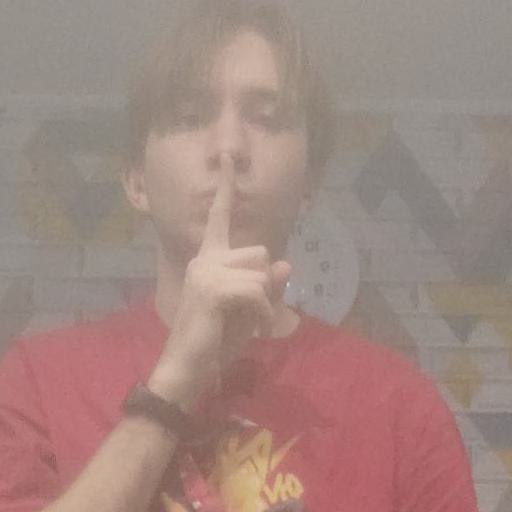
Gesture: mute